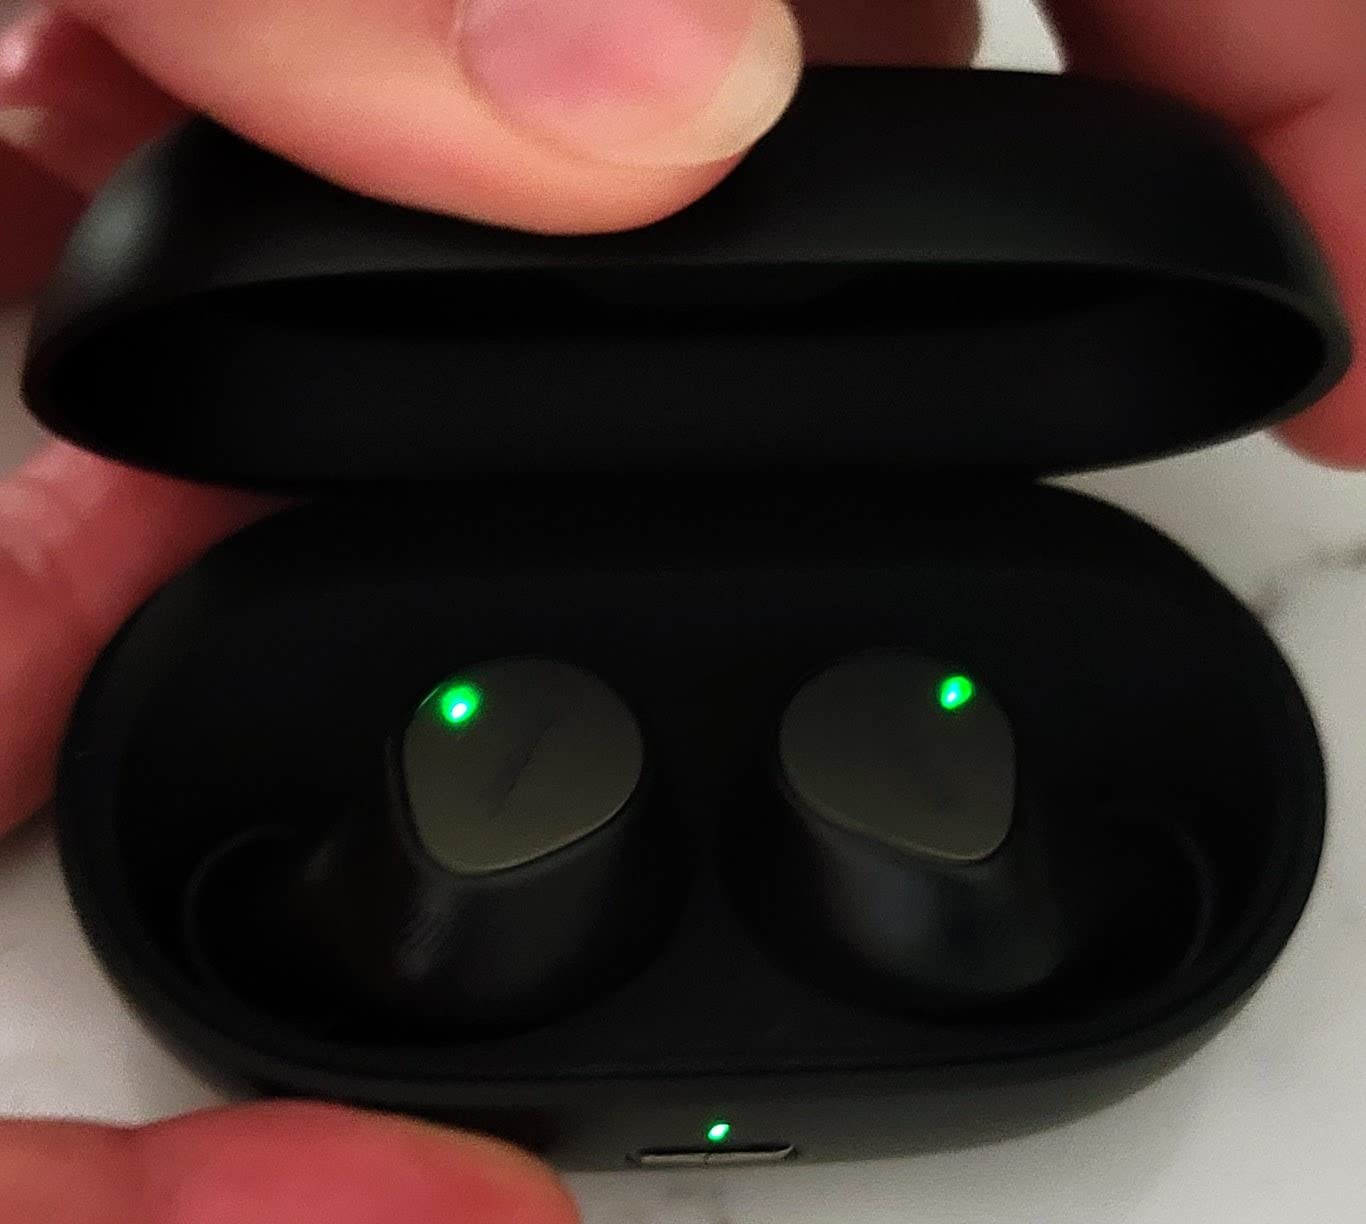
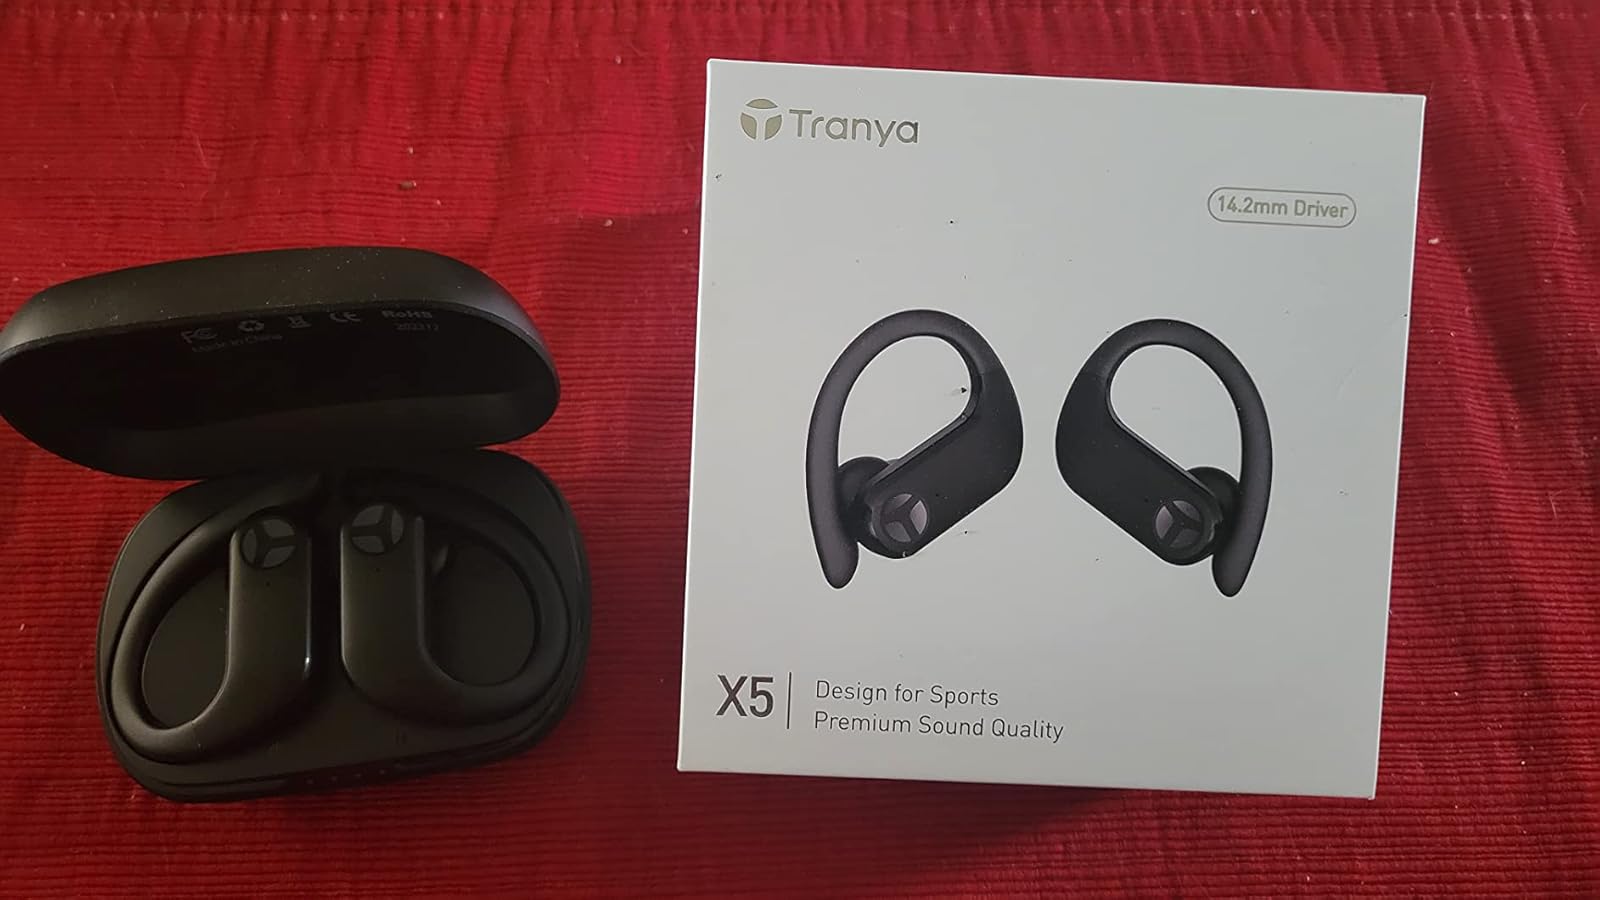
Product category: earbuds
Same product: no